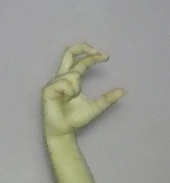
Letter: thal